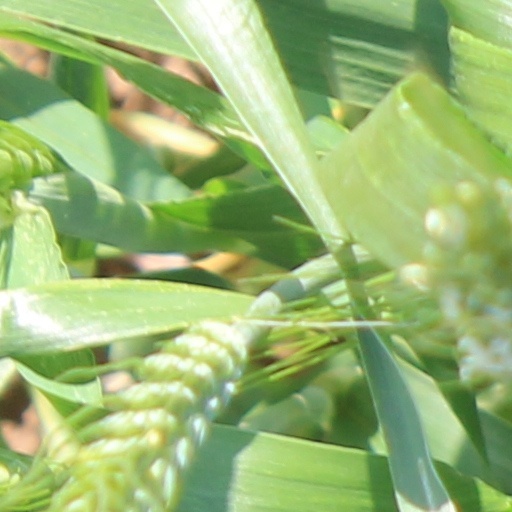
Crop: wheat